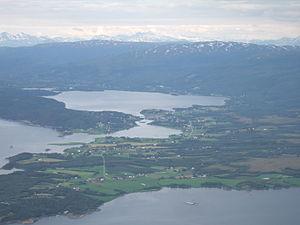
Valnesfjord est une localité du comté de Nordland, en Norvège.